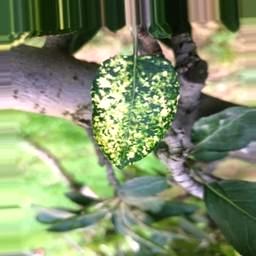
Label: Apple_Mosaic